Never Gets Late Here

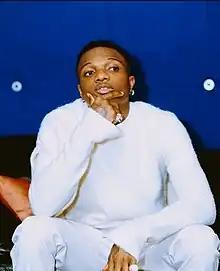
Afrobeats star Wizkid (pictured) appears on the single "Work Me Out"

"Never Gets Late Here" was released on 24 May 2024. The album builds upon the success of Shenseea's critically acclaimed debut album, "Alpha" (2022).